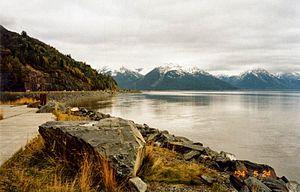
La Seward Highway est une route d'Alaska aux États-Unis qui s'étend sur 204 kilomètres entre Seward, dans la Péninsule Kenai et Anchorage, le long du Turnagain Arm. Elle a été terminée en 1951.